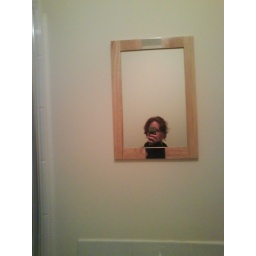
toni in bathroom mirror